Henry David Leslie

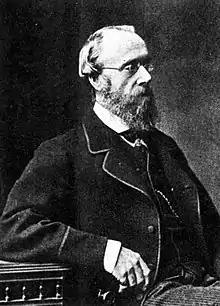
Leslie in later years

Henry David Leslie (18 June 1822 – 5 February 1896) was an English composer and conductor. Leslie was a leader in supporting amateur choral musicians in Britain, founding prize-winning amateur choral societies. He was also a supporter of musical higher education, helping to found national music schools.